Women's Australian rules football

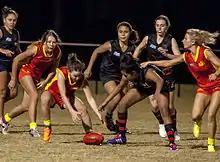
Players contest the ball during a match between Bond University and Burleigh Heads, Queensland.

There was a women's division at the 2008 Australian Football International Cup with Australia, US, Canada and Papua New Guinea competing. There is also International Rules Football with a women's Australia women's international rules football team competing against the Ireland women's international rules football team. The 2006 tour helped to lift the profile of the sport slightly in Australia.